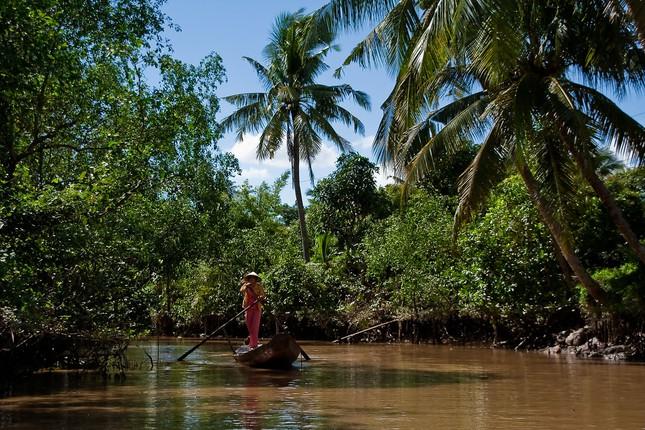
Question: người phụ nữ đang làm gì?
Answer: cô ấy đang chèo thuyền